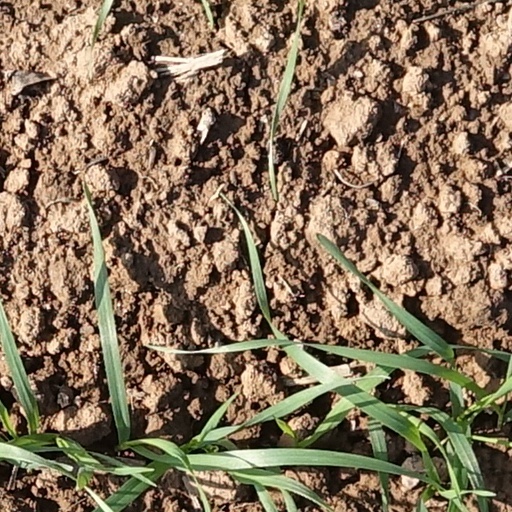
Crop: wheat